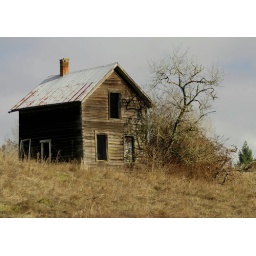
This little abandoned house sits all beside itself in a horse pasture. Dicks road, near Helveta, Or.